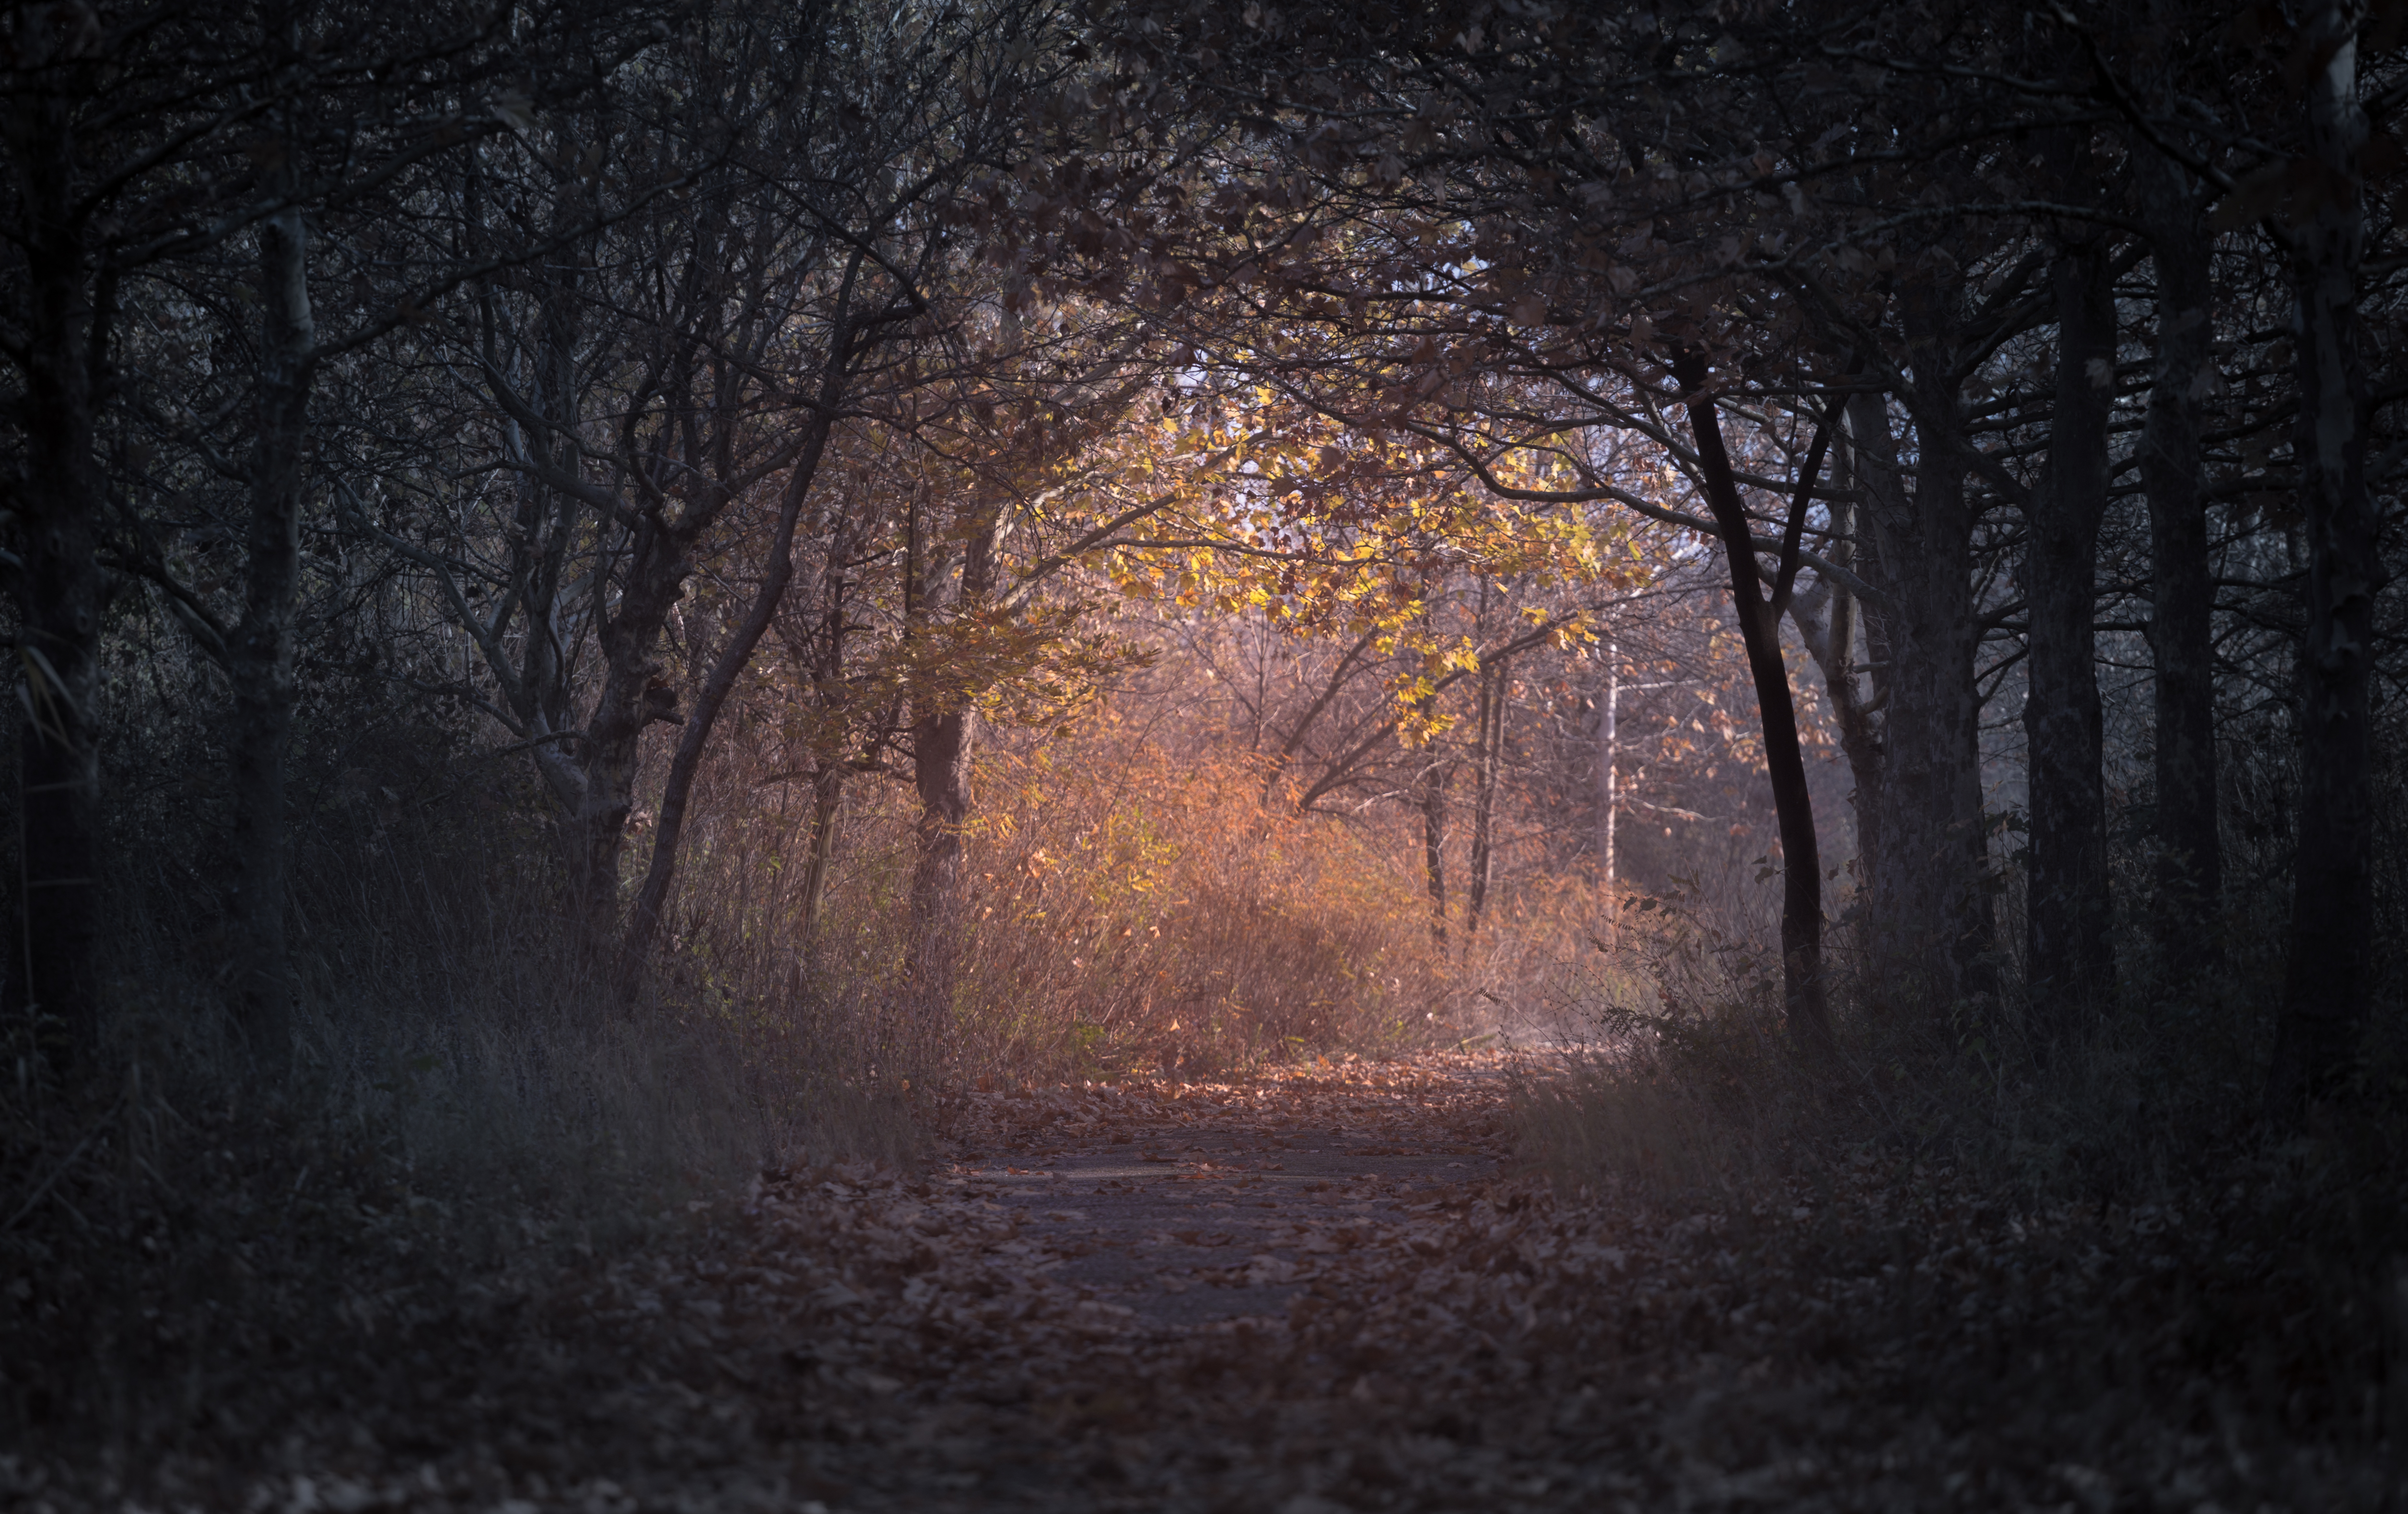
landscape, tree, nature, forest, path, pathway, grass, branch, winter, light, plant, fog, sunrise, road, mist, sunlight, morning, leaf, fall, frost, dawn, dark, environment, evening, autumn, park, weather, darkness, season, trees, leaves, outdoors, woods, backlit, woodland, habitat, dried leaves, natural environment, atmospheric phenomenon, woody plant